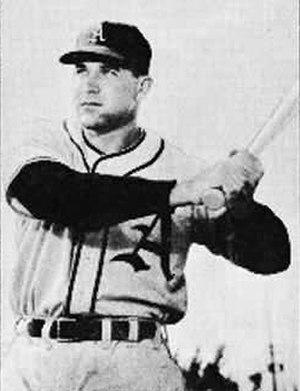
Eddie Robinson, né le 15 décembre 1920 à Paris, est un joueur américain de baseball qui évolua en ligue majeure de baseball de 1942 à 1957.